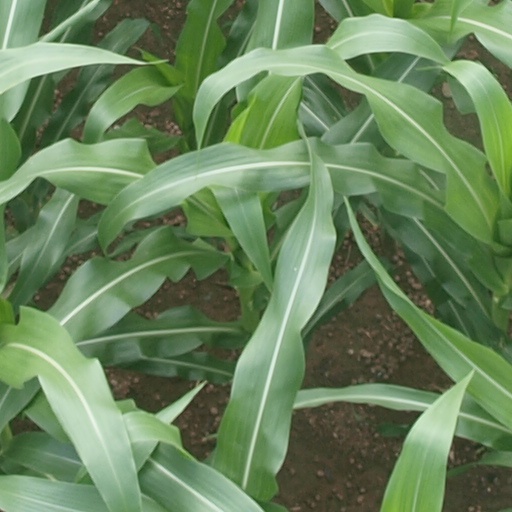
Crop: maize; corn